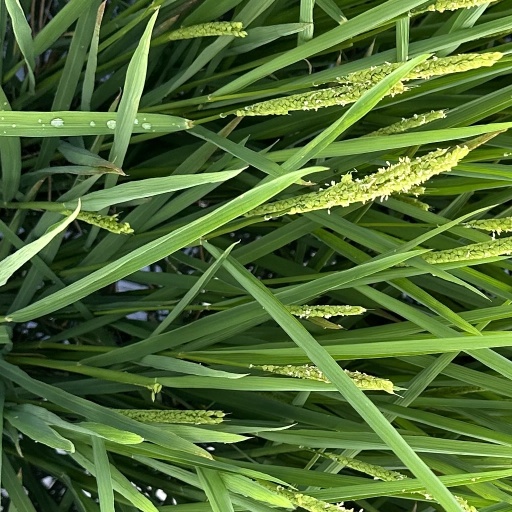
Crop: rice